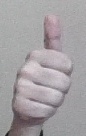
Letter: aleff